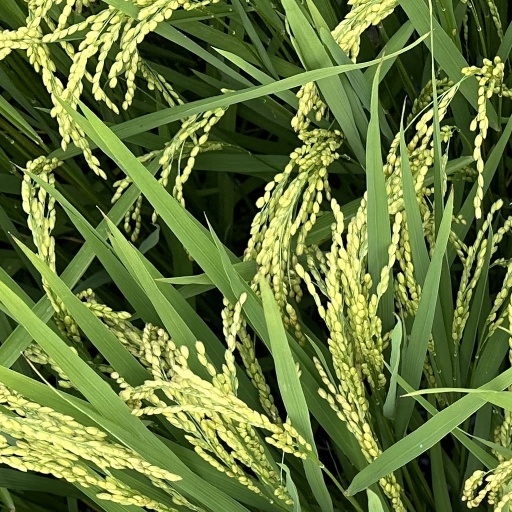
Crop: rice